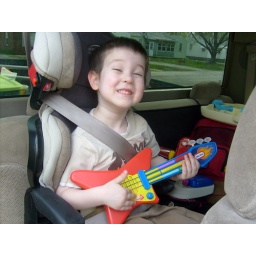
2009-04-24 Gavin guitar in truck 2